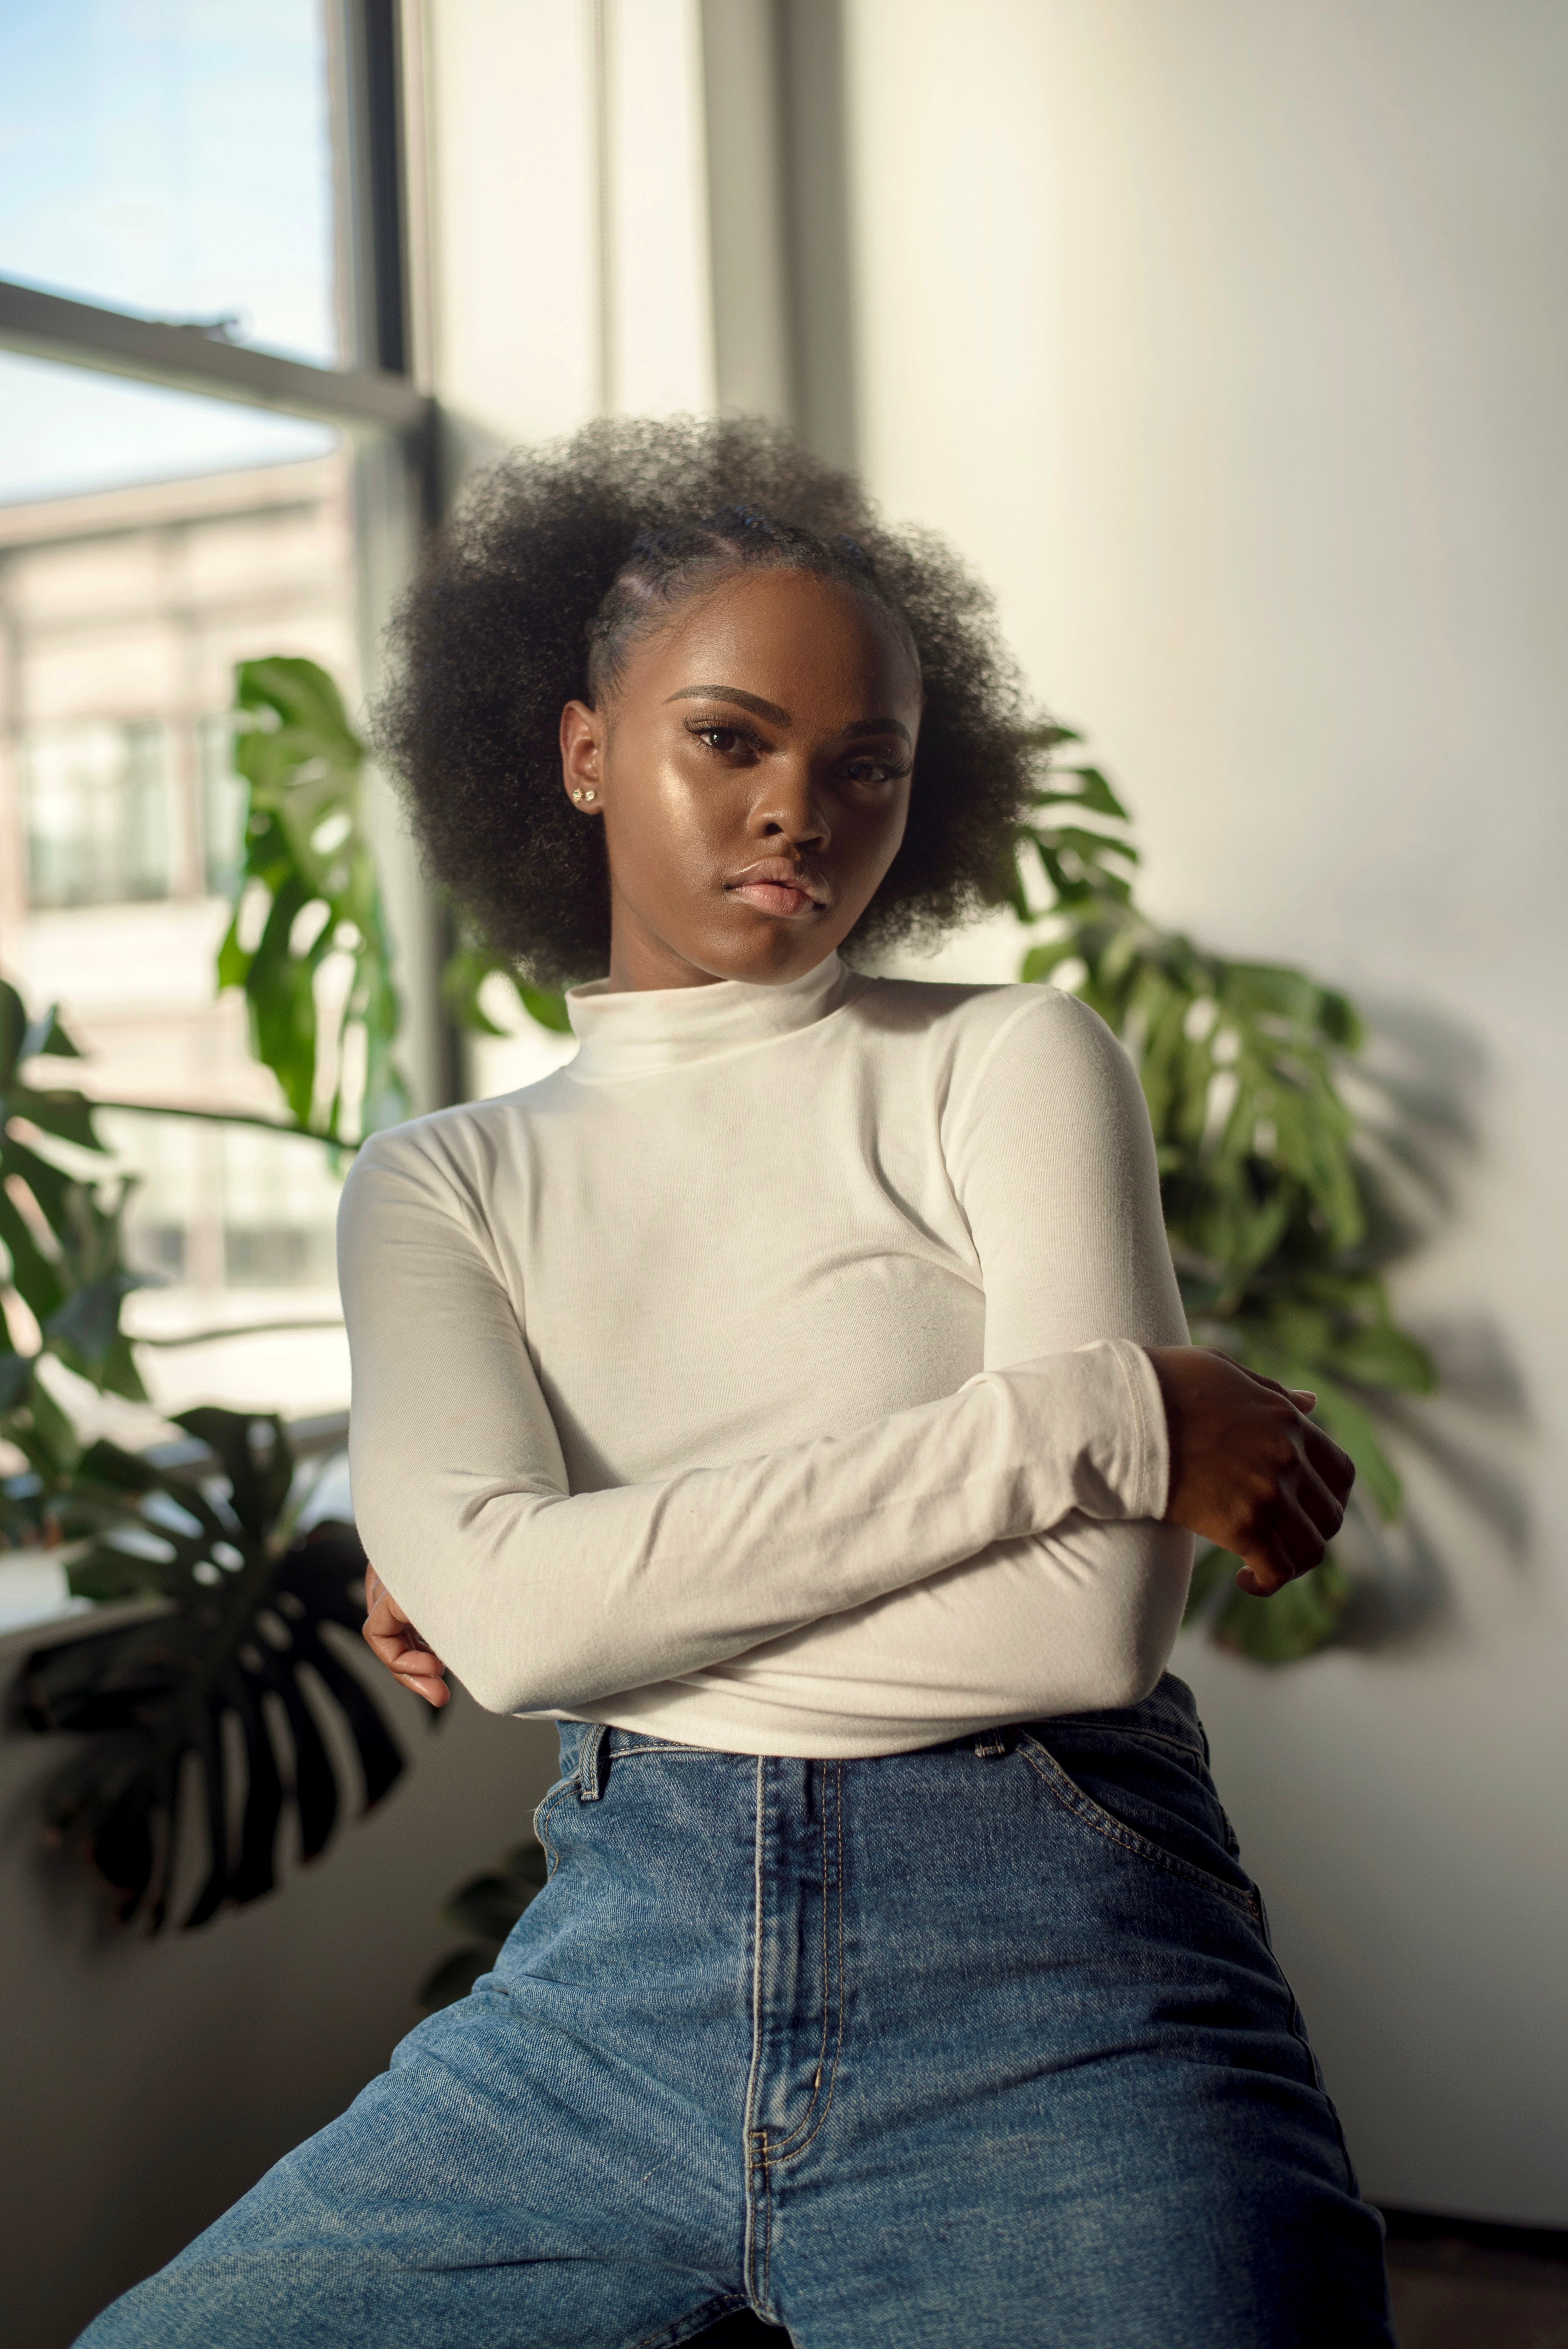
shoulder, lady, sitting, joint, arm, abdomen, jeans, photography, black hair, trunk, plant, waist, smile, photo shoot